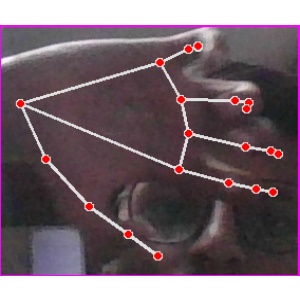
अक्षर: त